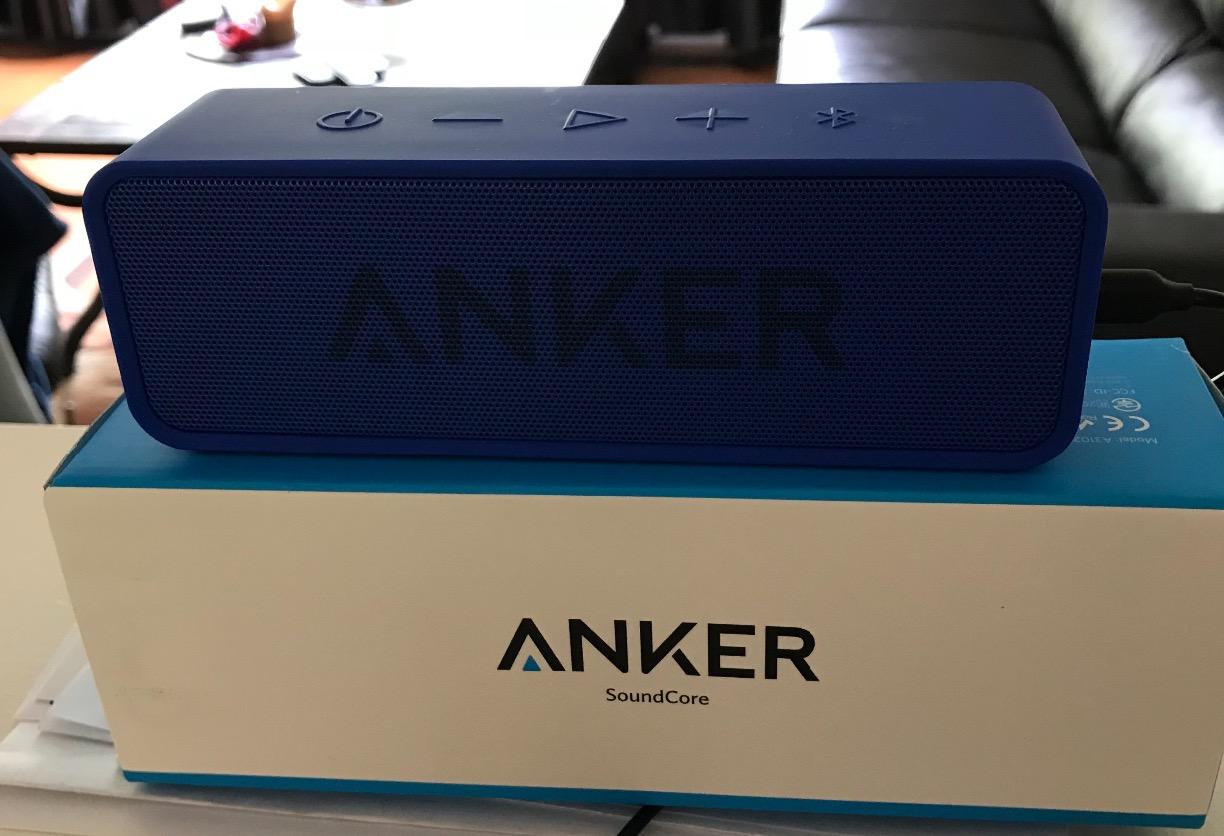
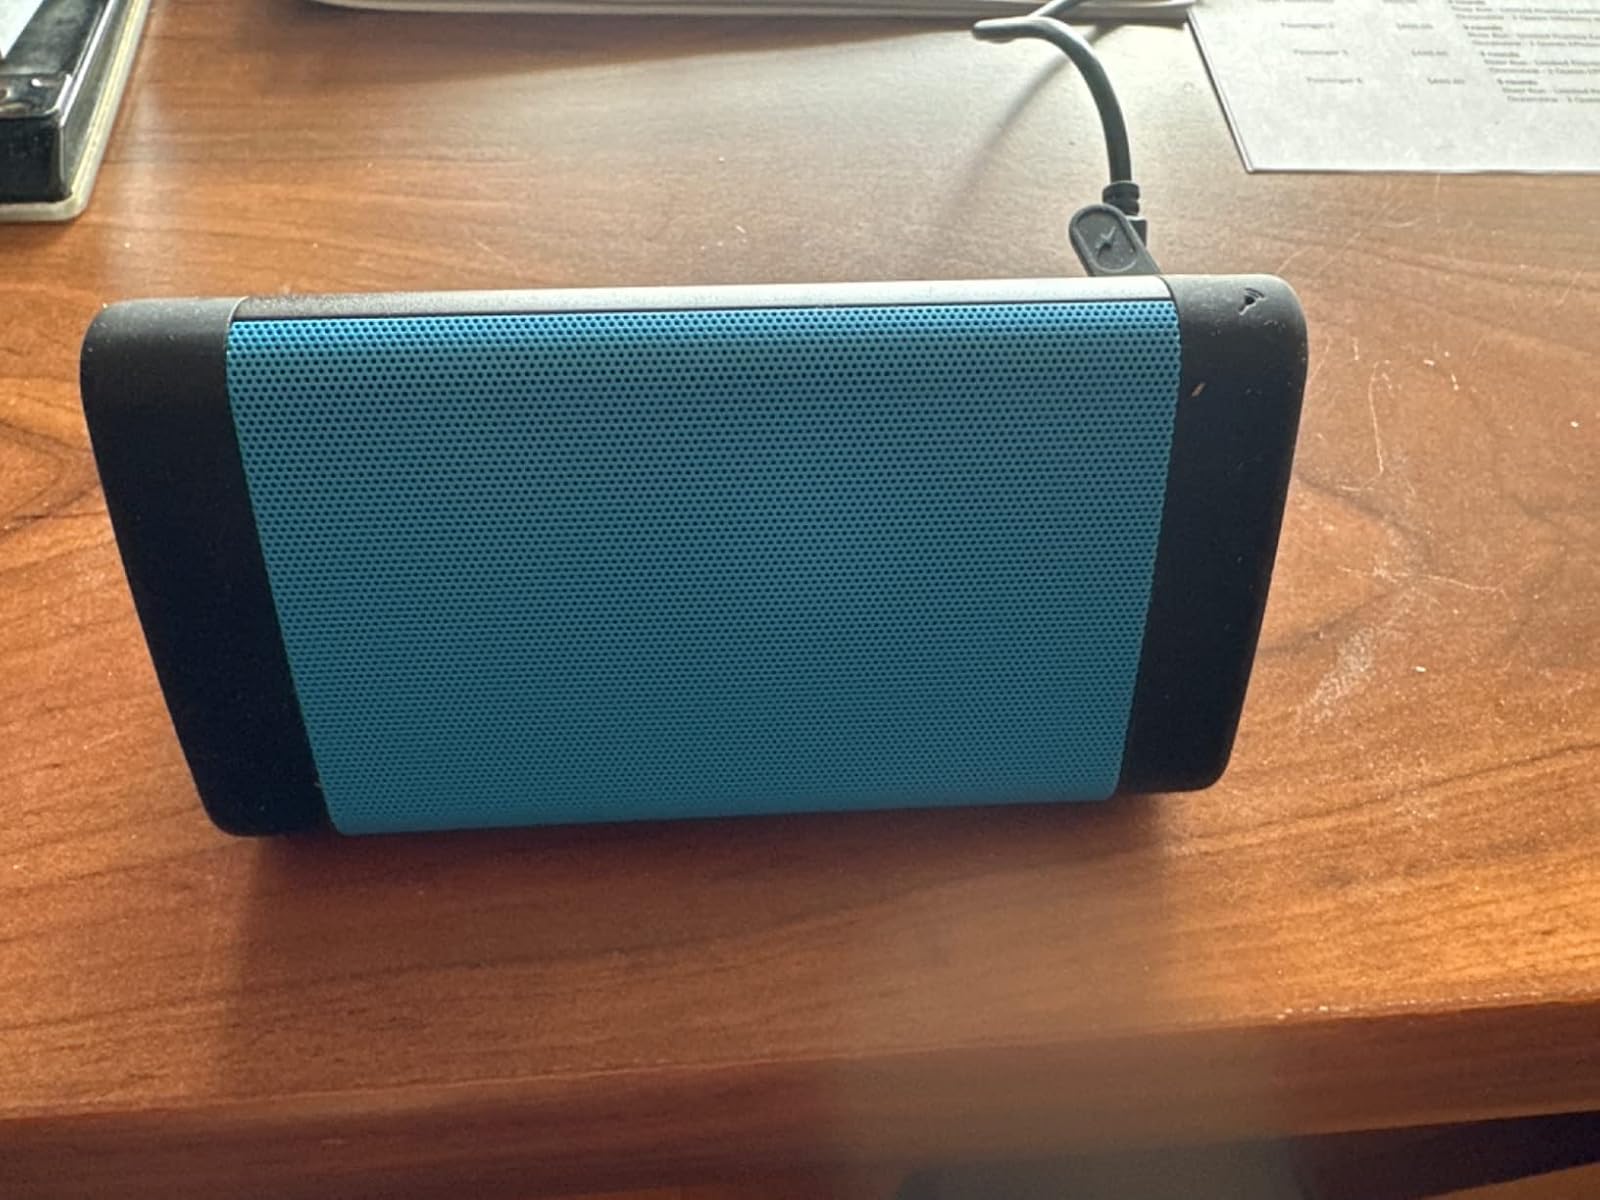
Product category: speaker
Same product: no